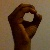
The image shows a hand gesture representing the letter 'O' in Indian Sign Language.